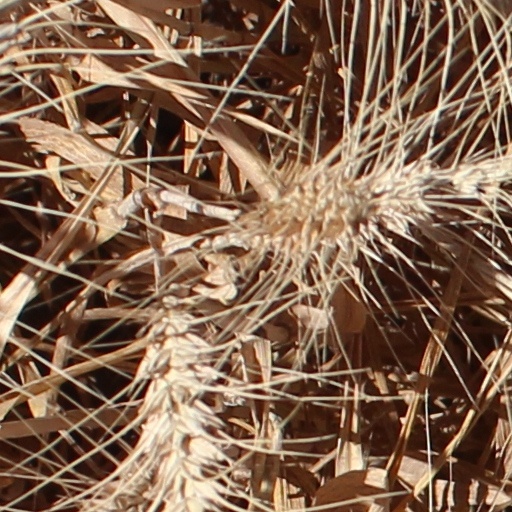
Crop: wheat